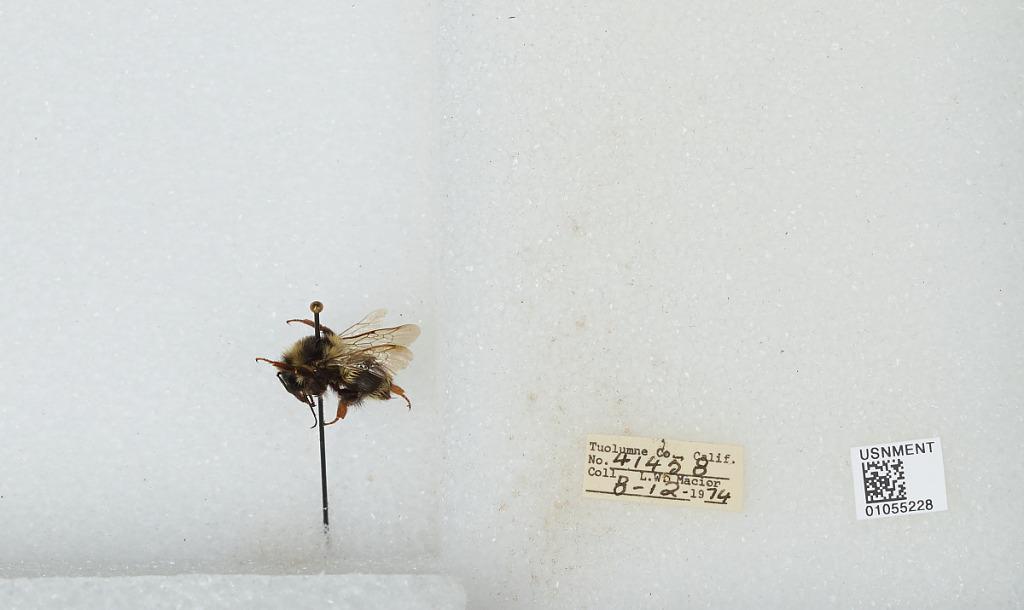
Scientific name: Bombus bifarius nearcticus
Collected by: L. Macior
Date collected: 1974-8-12
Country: United States
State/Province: California
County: Tuolumne
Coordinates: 38.02, -119.93